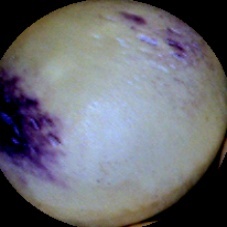
Label: Spotted